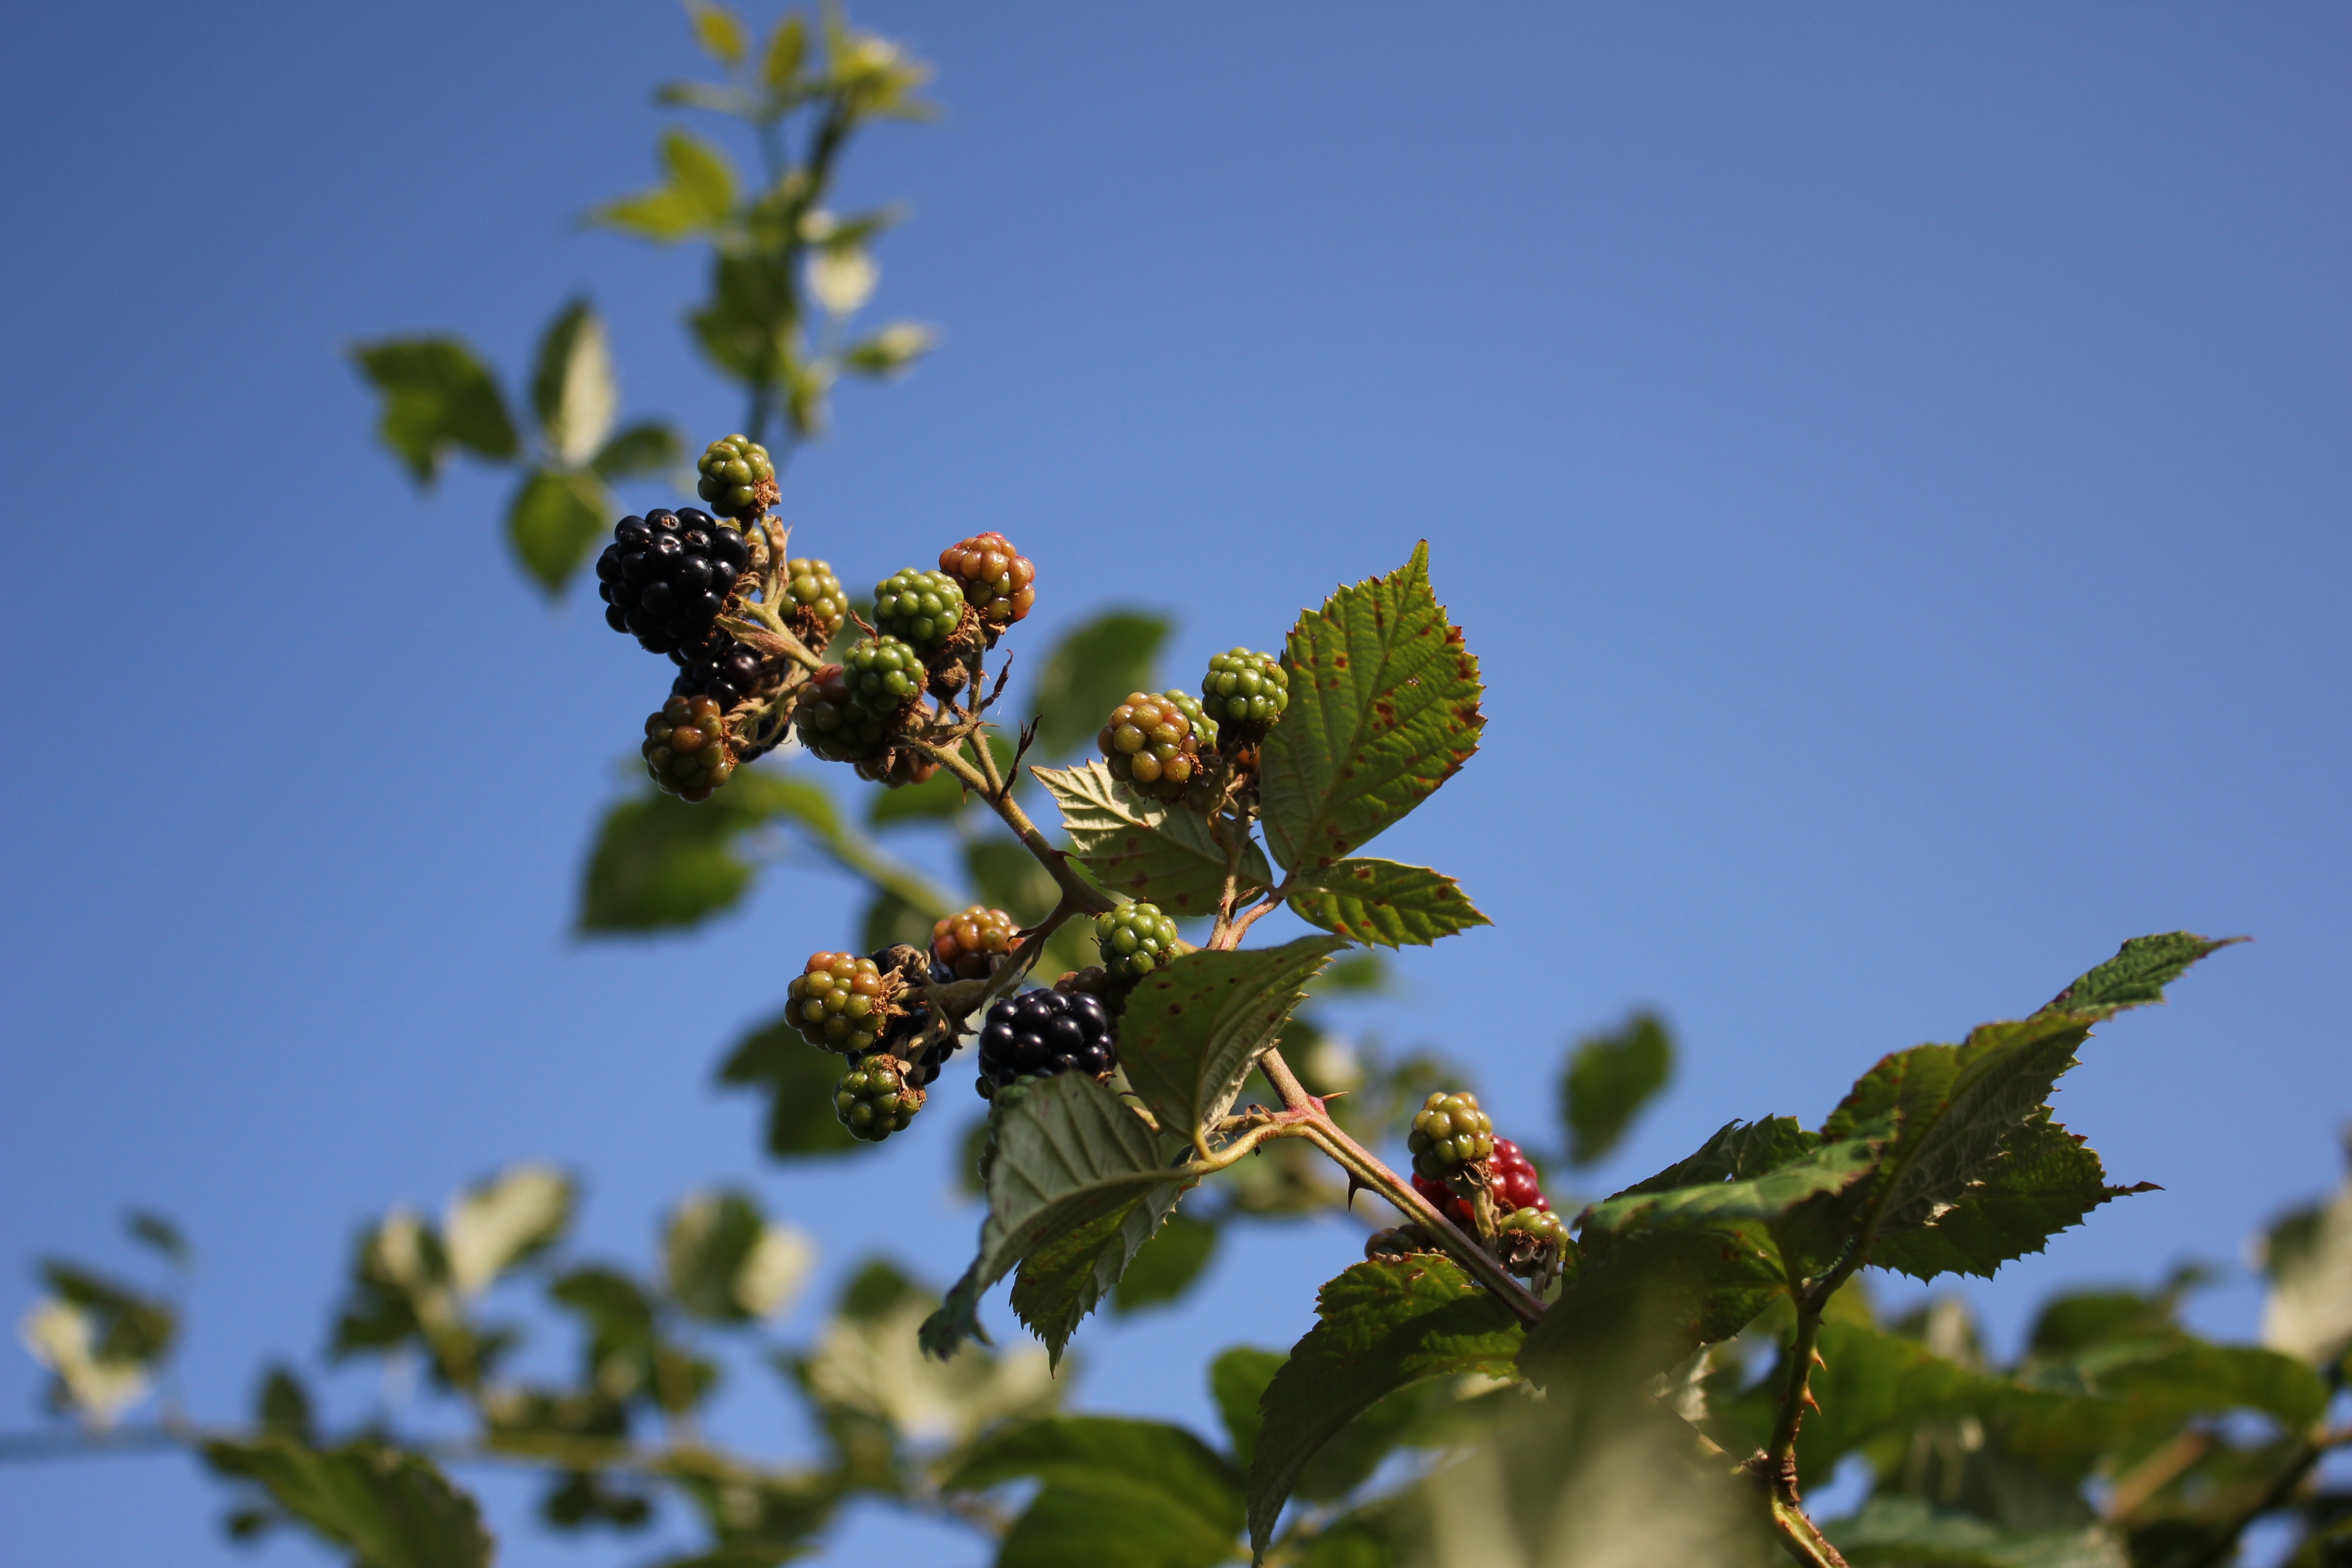
tree, nature, branch, blossom, plant, sky, fruit, berry, sunlight, leaf, flower, food, green, produce, crop, autumn, botany, flora, plants, shrub, fruits, blackberries, macro photography, flowering plant, woody plant, land plant